Henry Howard (historian)

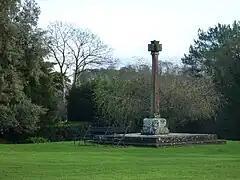
Cross on the village green at Wetheral, originating in a maypole set up in 1814 by Henry Howard

On 4 November 1788, Howard married Maria Archer (d. 1789), third daughter of Andrew Archer, 2nd Baron Archer and the former Sarah West. She died in 1789, leaving one daughter; the monument by Nollekens erected to her memory in Wetheral Church, Cumberland, is the subject of two of William Wordsworth's sonnets.